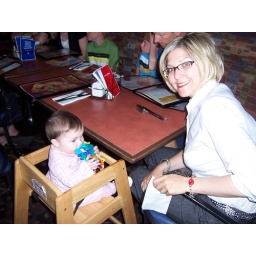
My first experience sitting in a highchair in a restaurant.  I'm a big girl now!!